Extremophiles in biotechnology

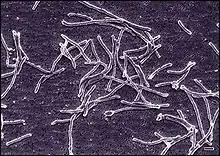
"Thermus aquaticus". The thermophilic bacteria found in thermal lakes that Taq Polymerase was isolated from.

Extremophiles in biotechnology is the application of organisms that thrive in extreme environments to biotechnology.